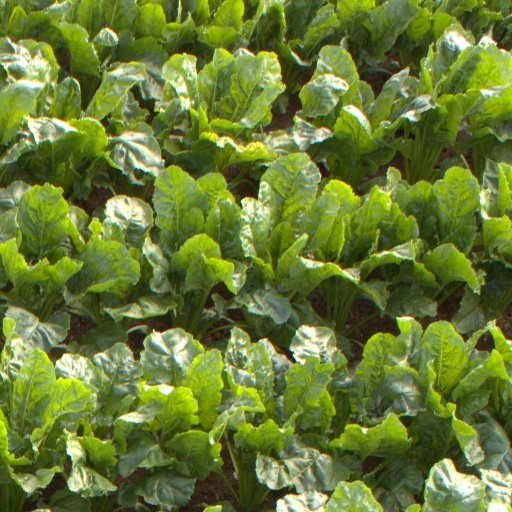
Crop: sugar beet